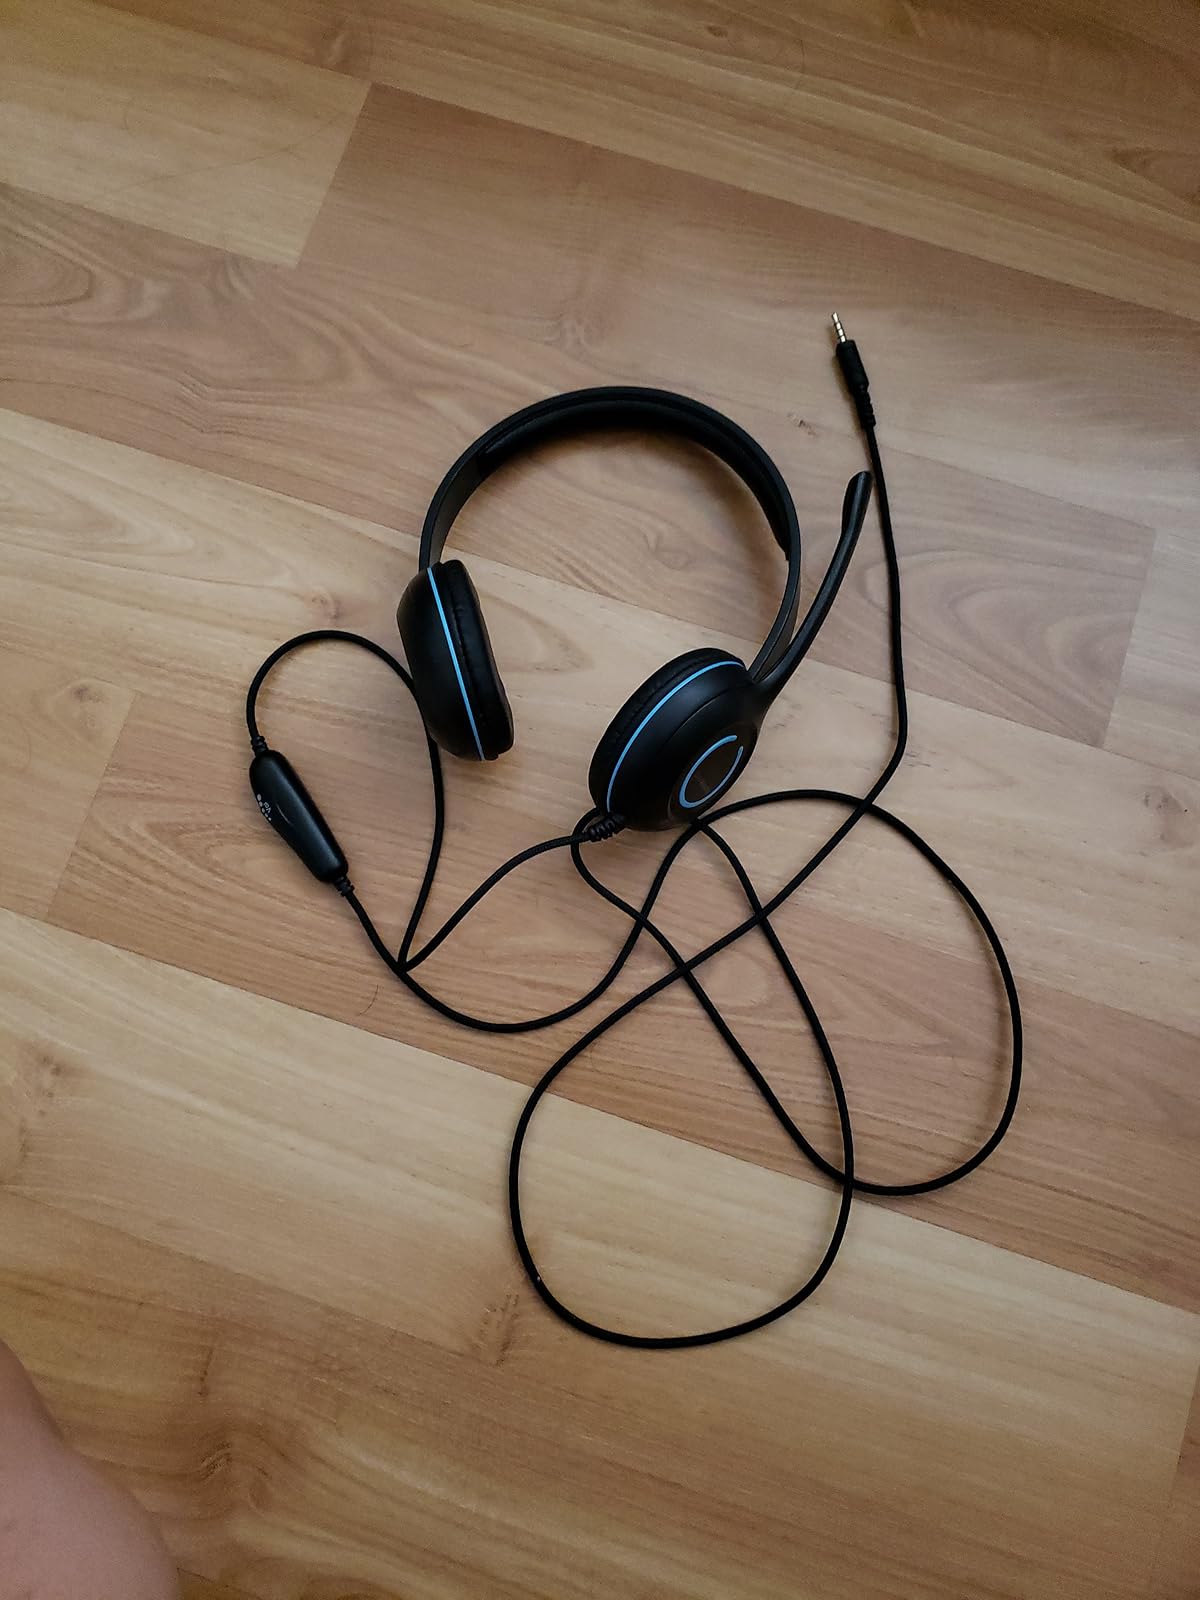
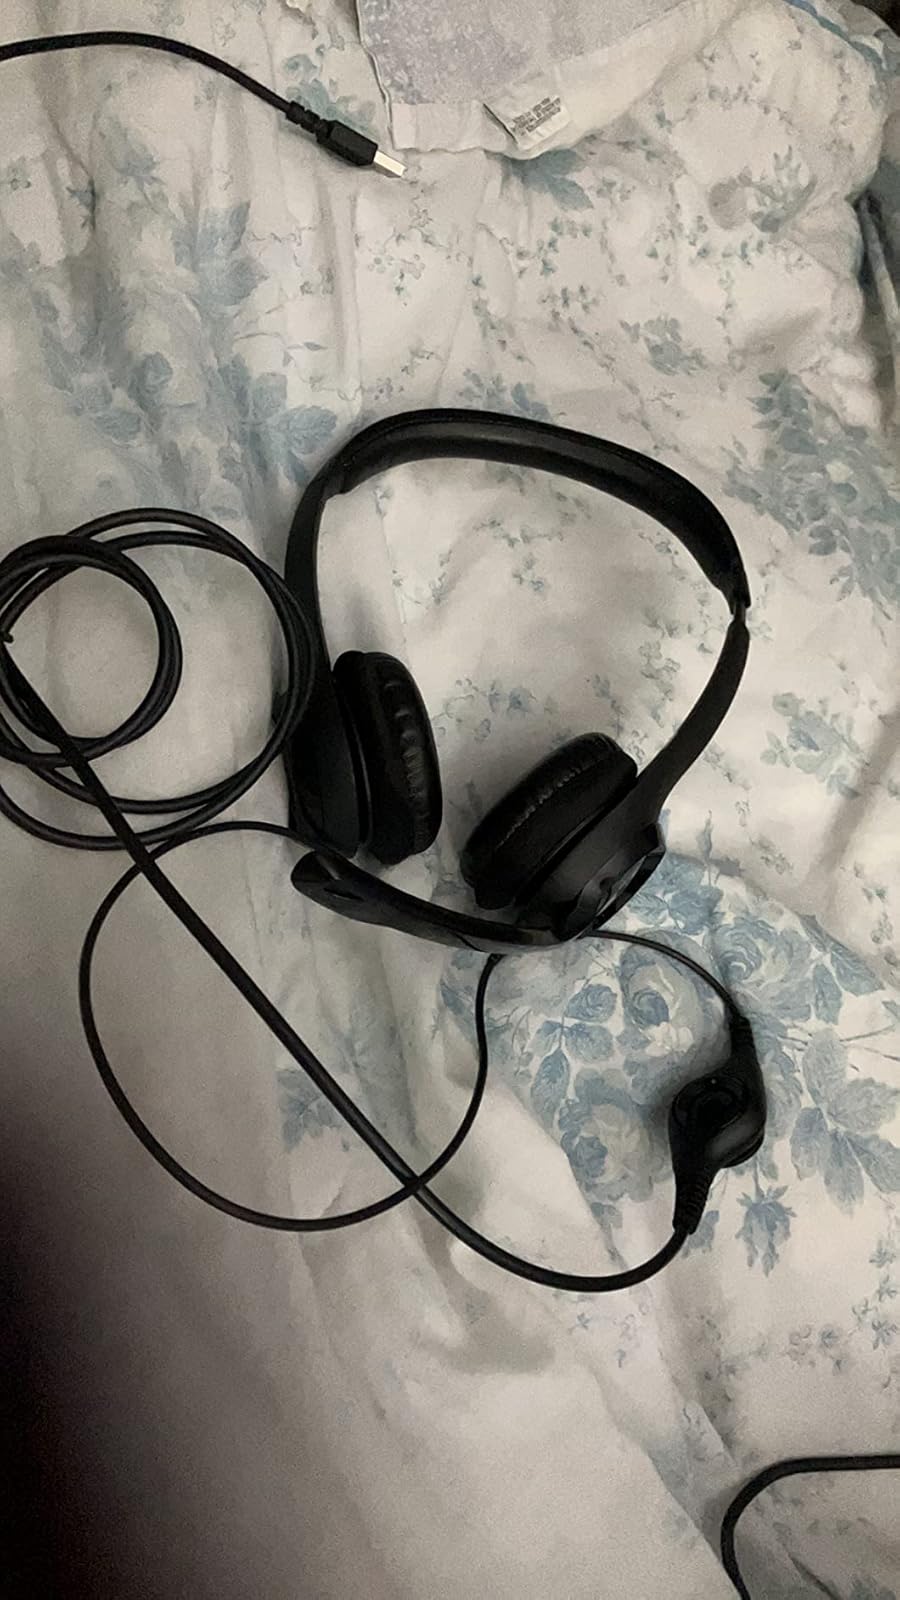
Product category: headphones
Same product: no